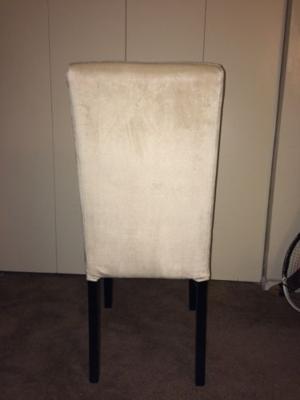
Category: chair